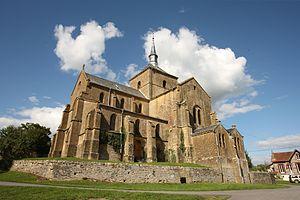
Village Ardennais
Briquenay est une commune française située dans le département des Ardennes, en région Grand Est.